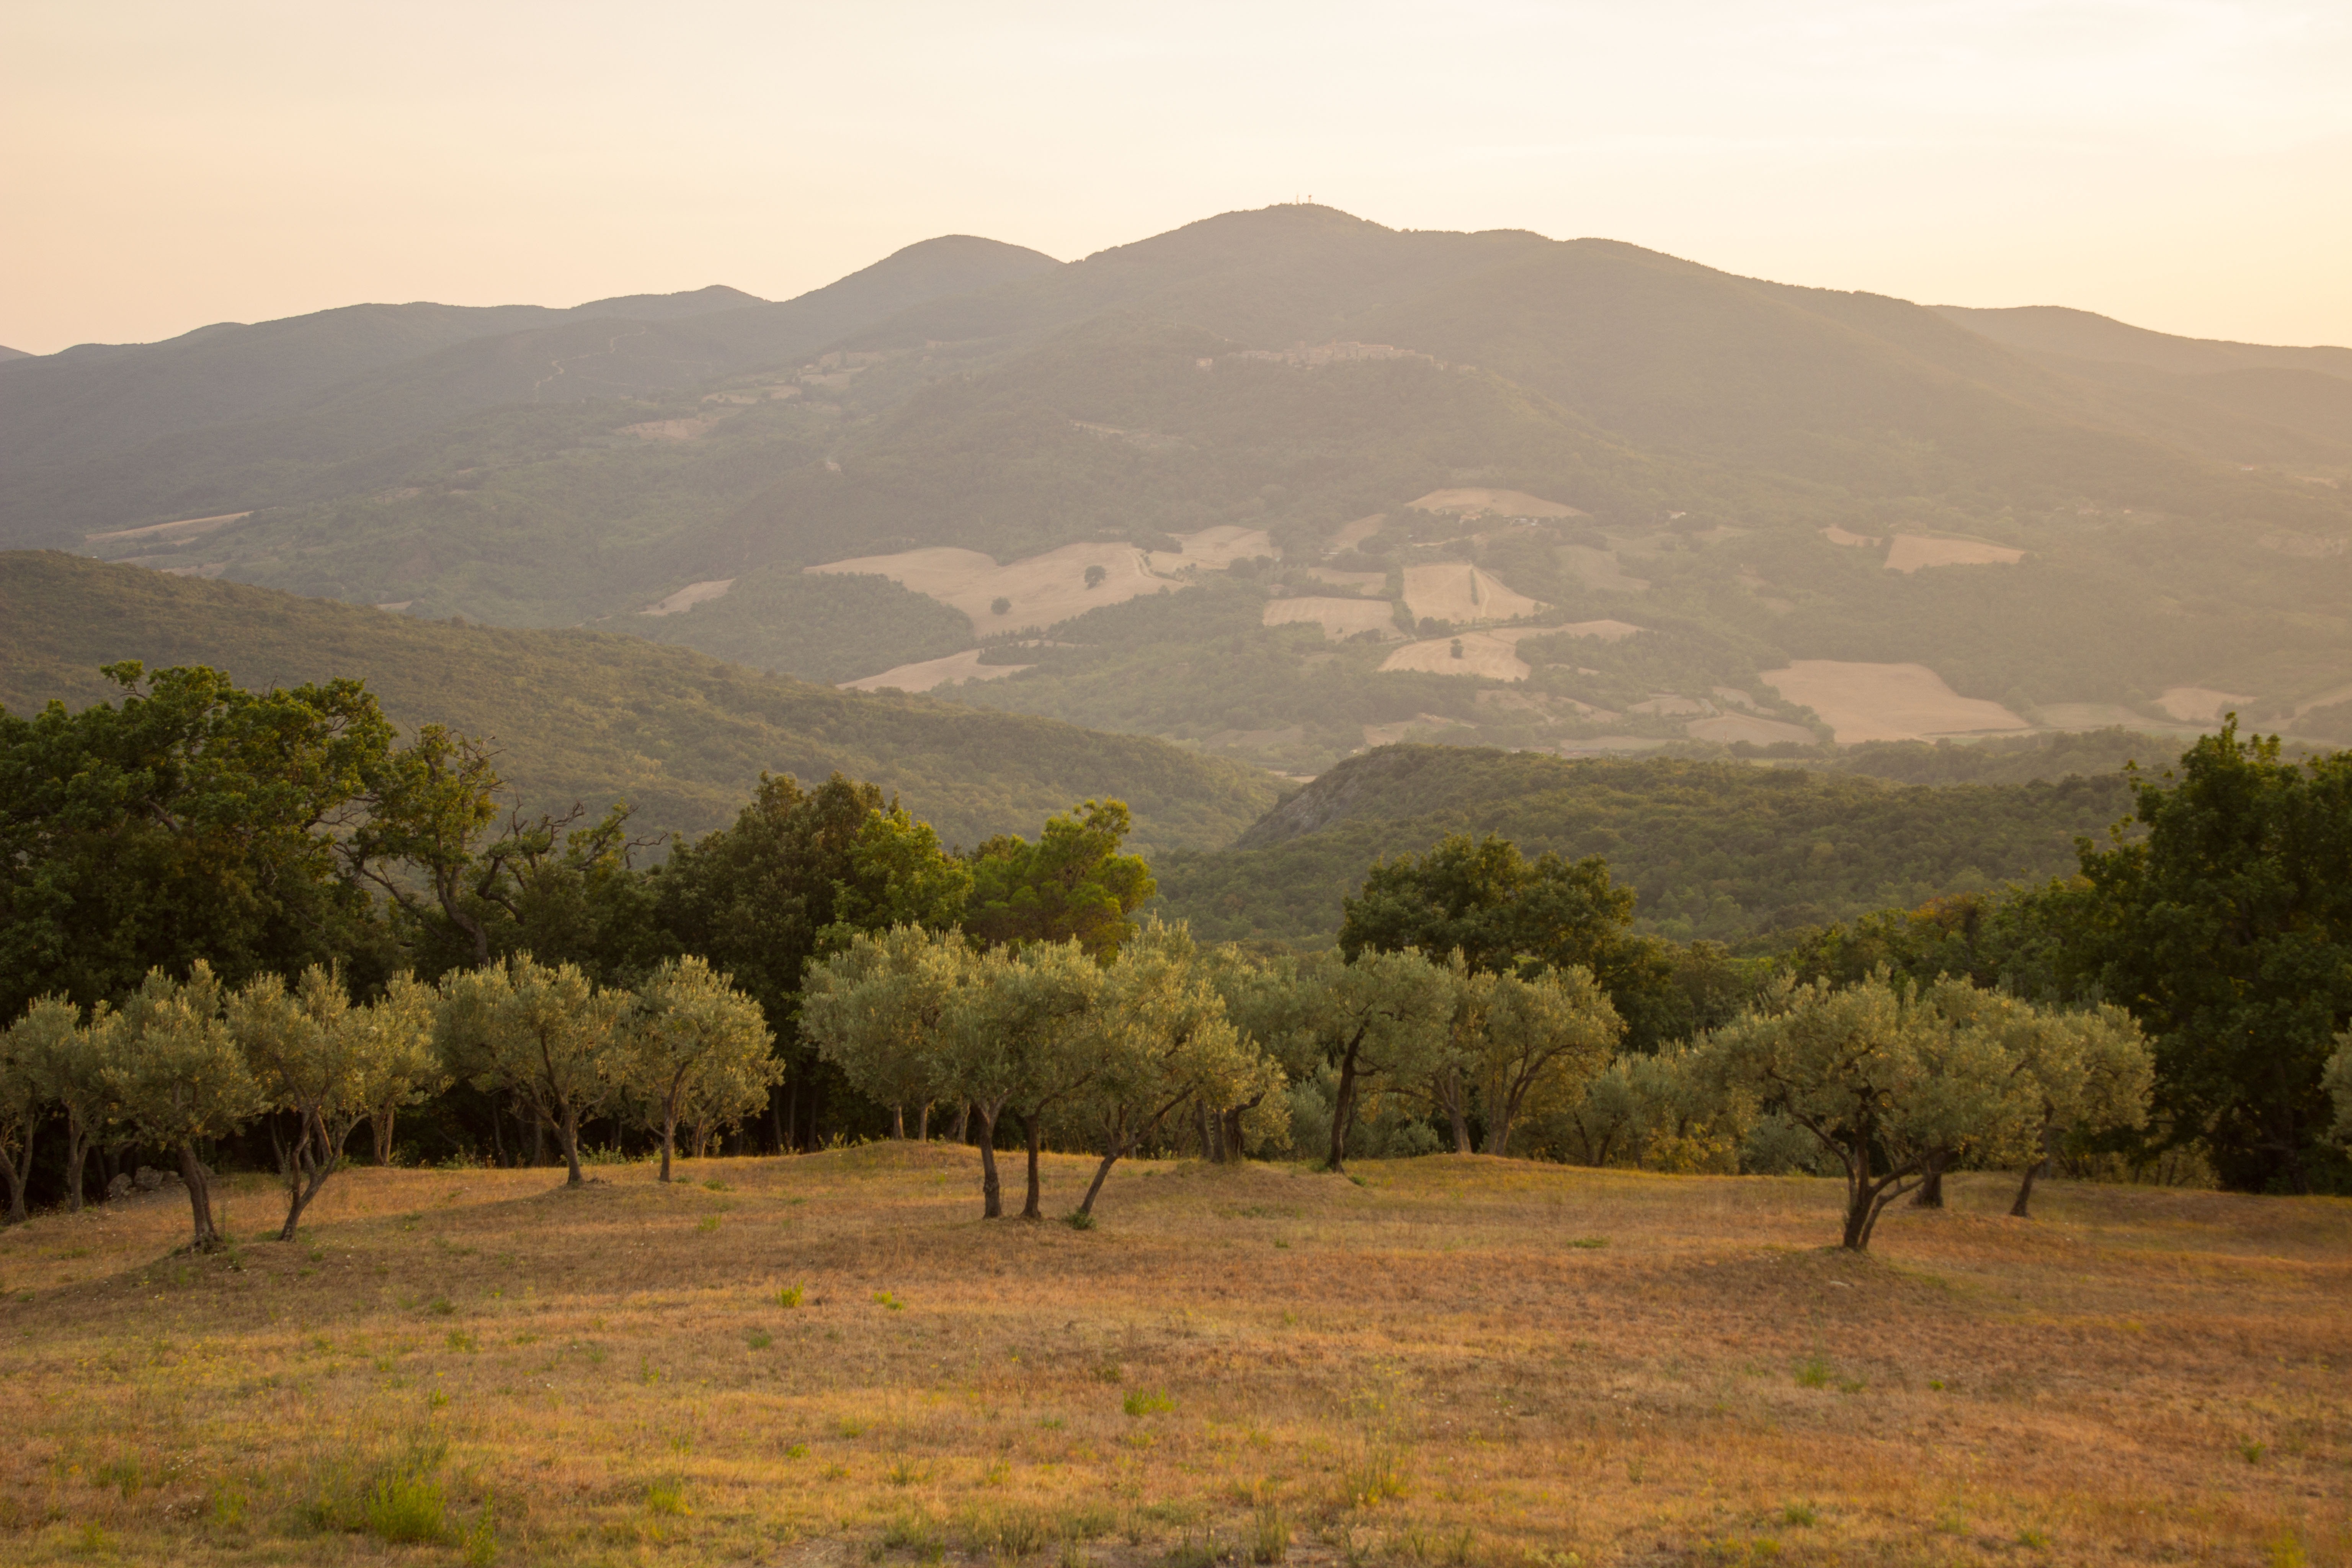
landscape, tree, nature, forest, wilderness, mountain, light, sky, field, meadow, morning, hill, lake, view, valley, pasture, autumn, italy, tuscany, agriculture, savanna, ridge, plain, mountains, grassland, plateau, habitat, abendstimmung, rural area, natural environment, geographical feature, atmospheric phenomenon, mountainous landforms